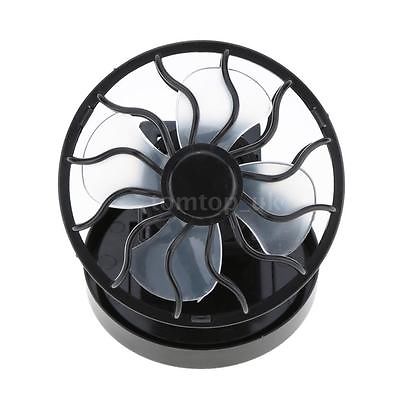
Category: fan